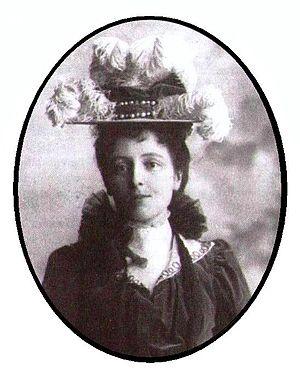
Version rognée de File:Lucy_Maud_Montgomery.JPG